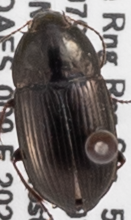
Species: Amara crassispina
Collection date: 2022-03-23
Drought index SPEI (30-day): -1.01
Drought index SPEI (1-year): -0.608
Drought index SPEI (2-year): -0.9